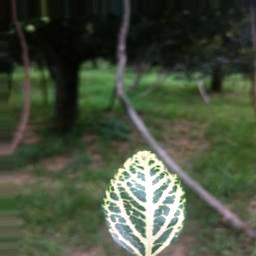
Label: Apple_Mosaic